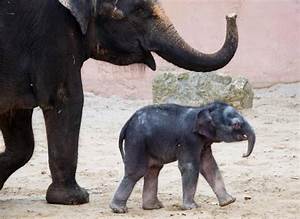
Label: elephant